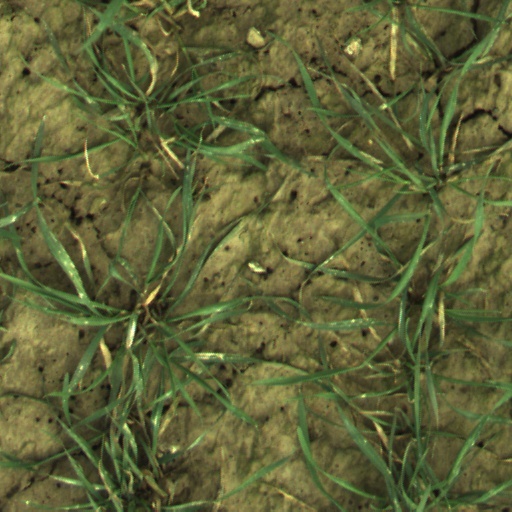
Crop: wheat